Kevin Barnes (American football)

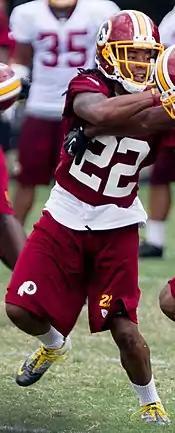
Barnes at Redskins training camp in 2012

Kevin Barnes (born September 15, 1986) is an American former professional football player who was a cornerback in the National Football League (NFL). He played college football at the University of Maryland. He was selected by the Washington Redskins in the third round of the 2009 NFL draft. He also played for the Detroit Lions.